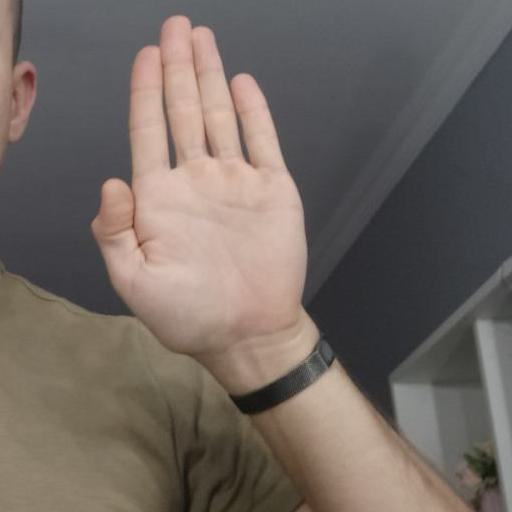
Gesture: stop